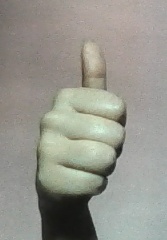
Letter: aleff